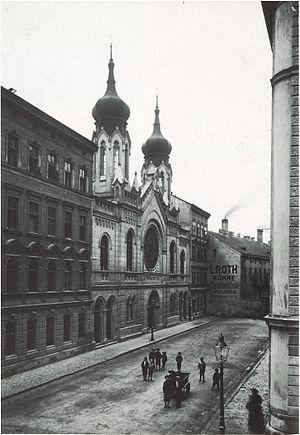
Jakob Gartner, né le 6 octobre 1861 à Prerau, décédé le 15 avril 1921 à Vienne, est un architecte autrichien, spécialisé dans la construction de synagogues.